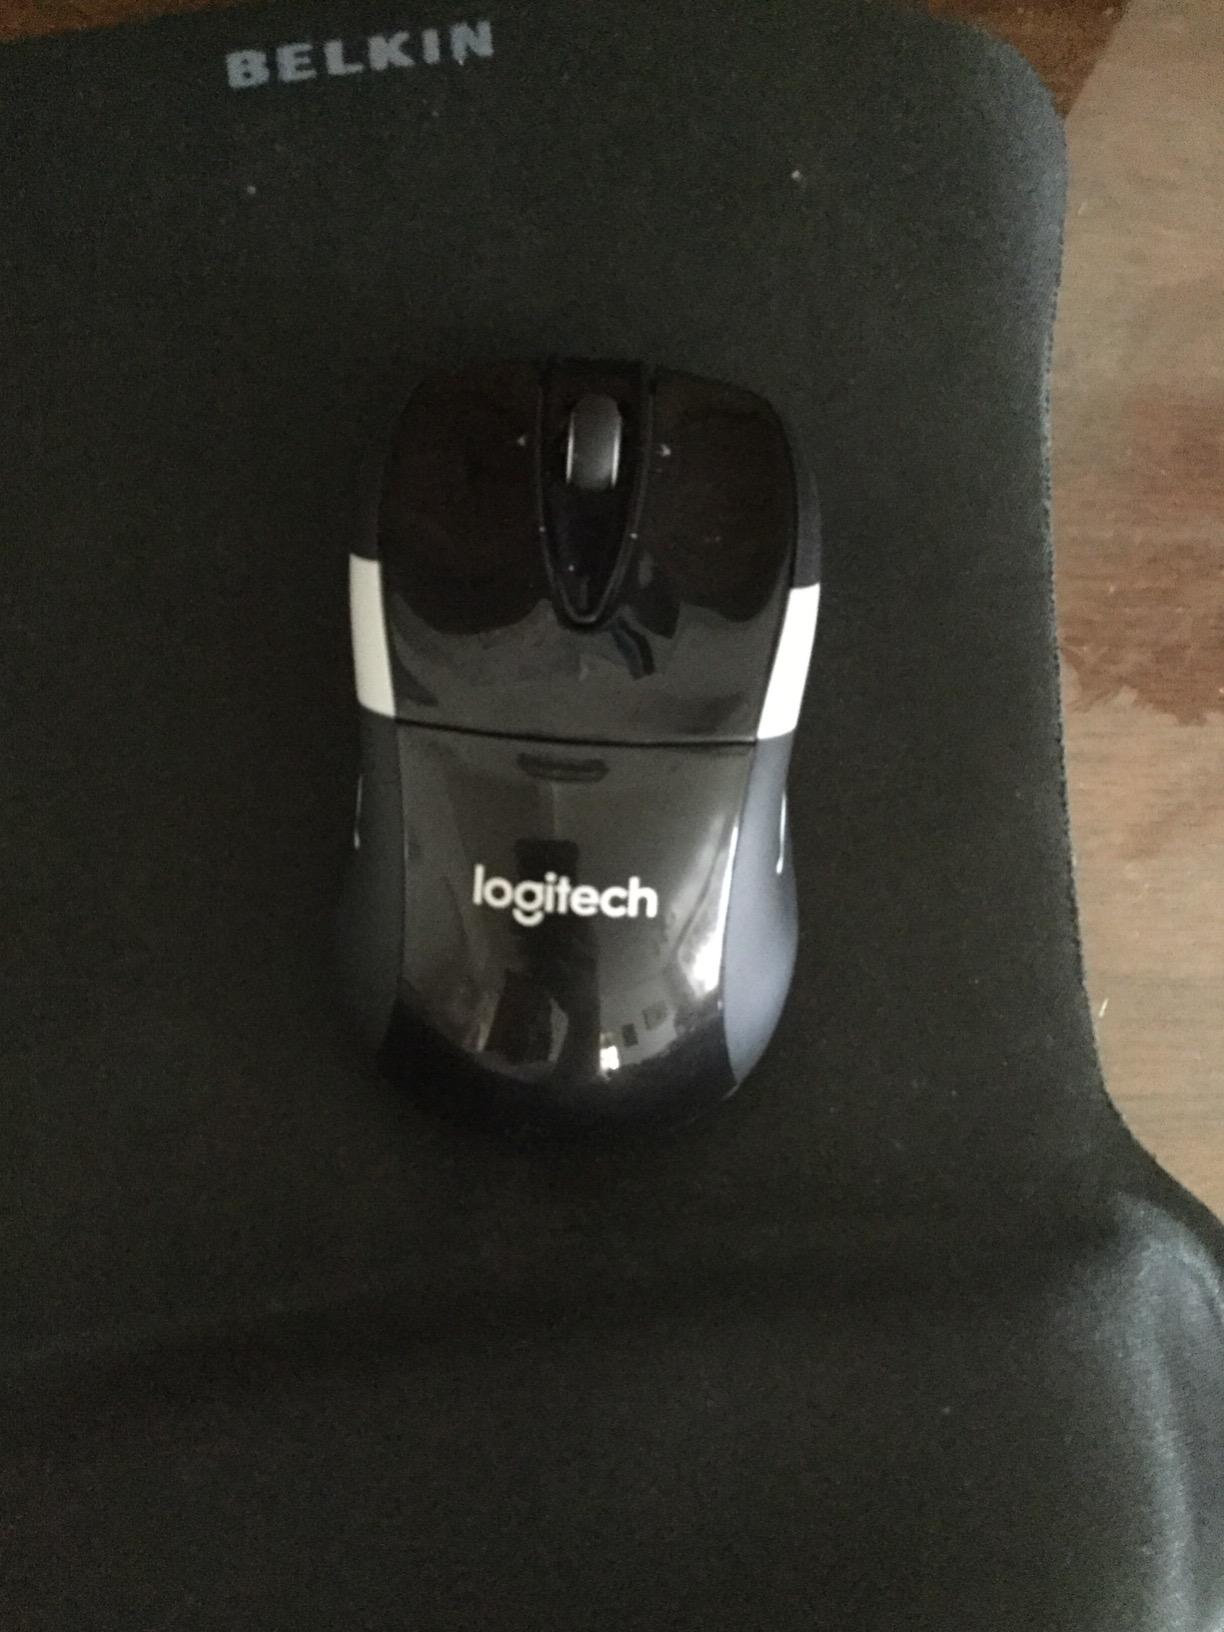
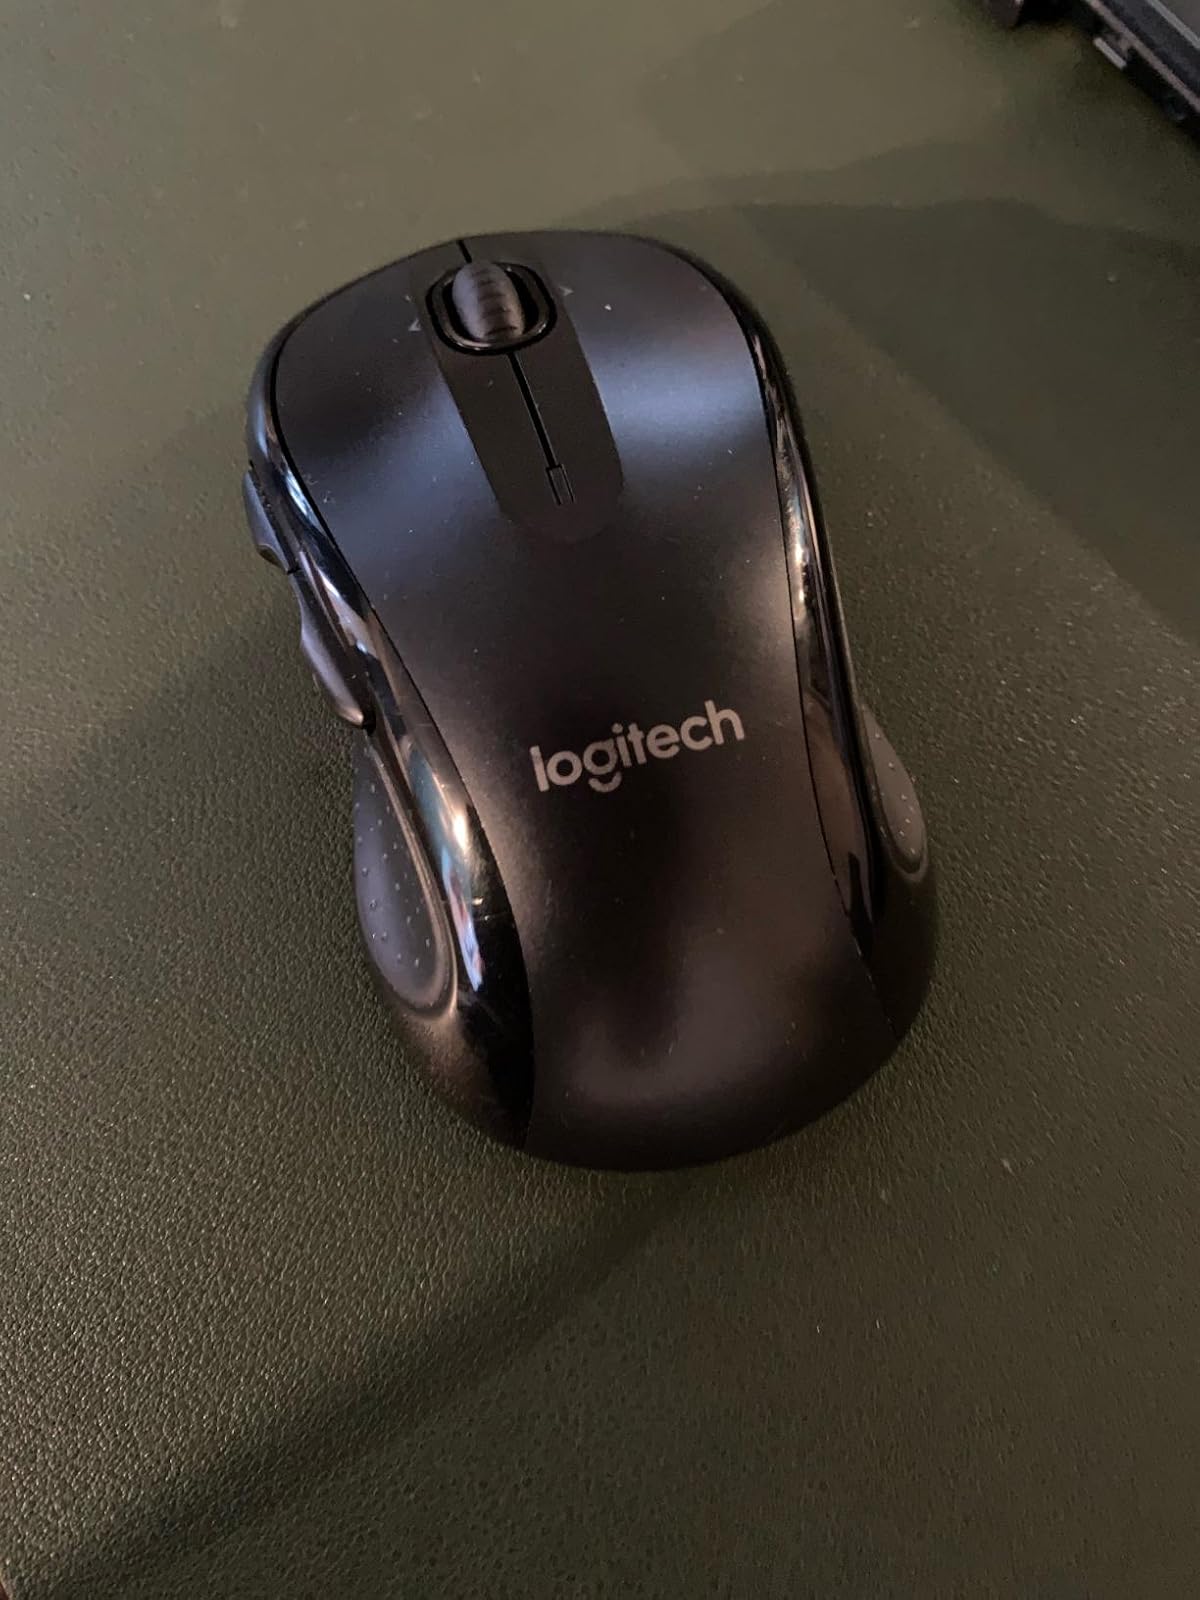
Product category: mouse
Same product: no